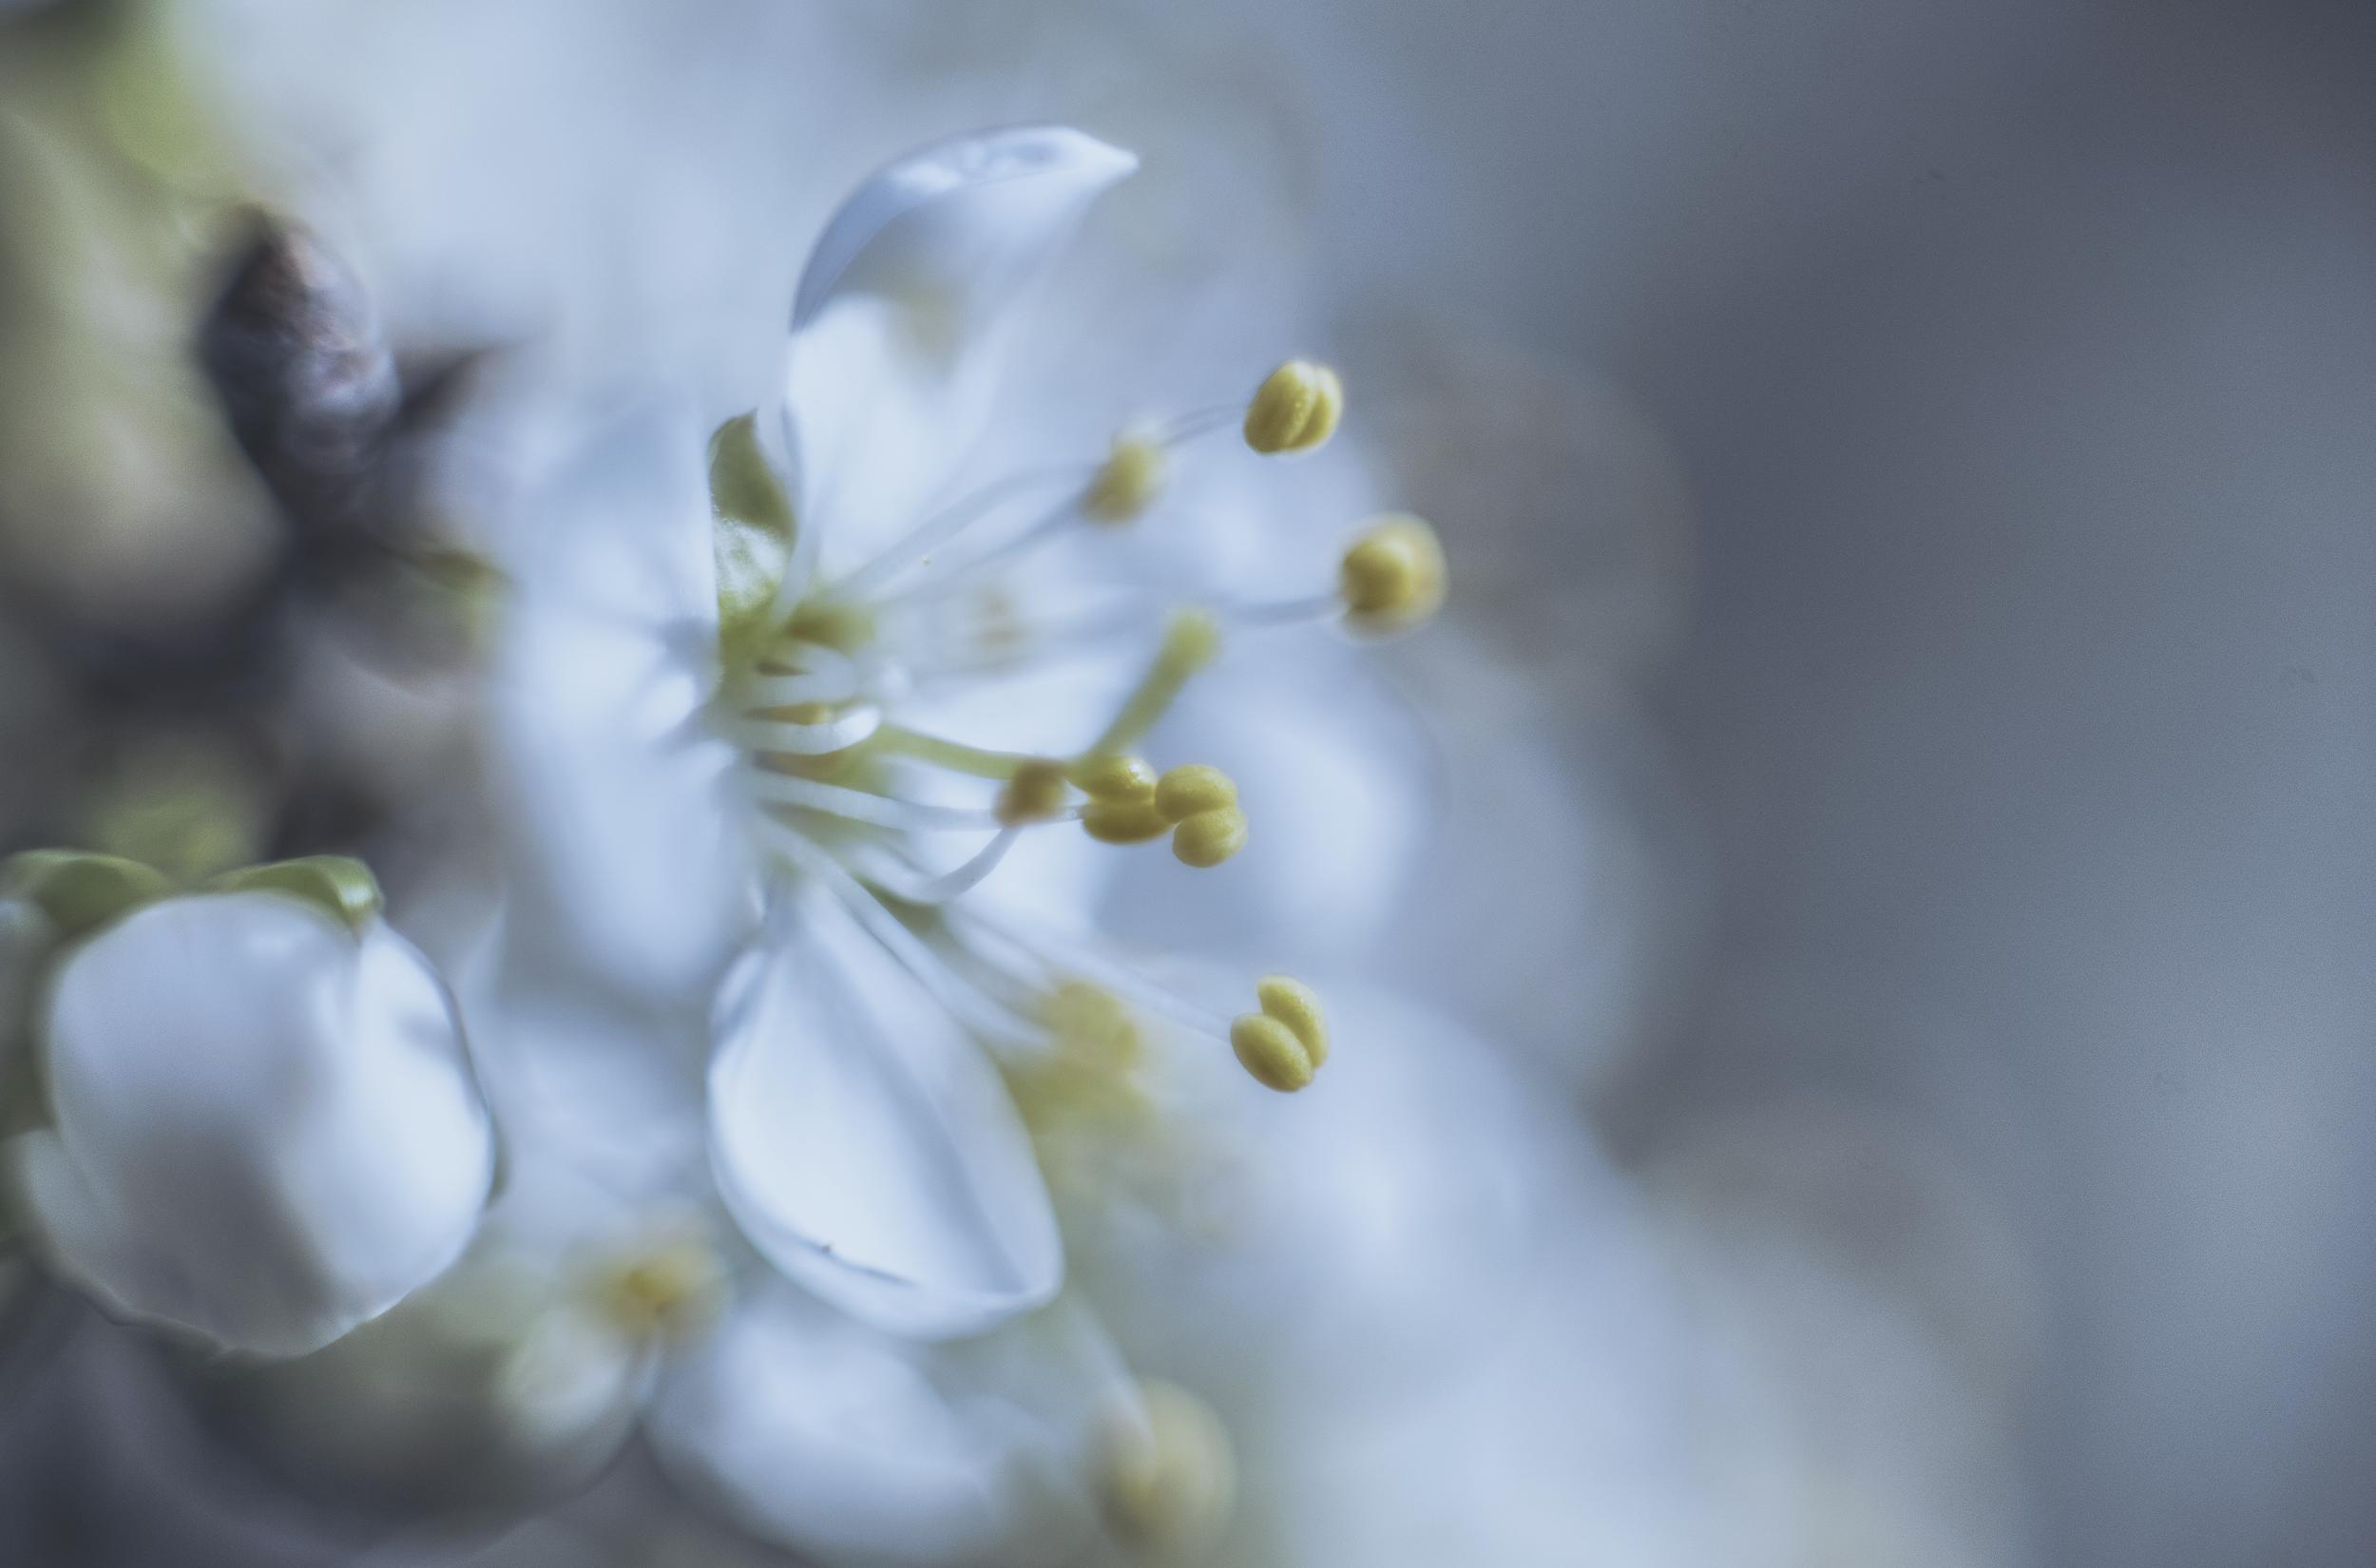
nature, branch, blossom, plant, white, photography, fruit, sunlight, leaf, flower, petal, europe, pollen, spring, green, produce, macro, botany, nikon, closeup, flora, wildflower, close up, nikkor, coeuruyann, tamines, nikond750, macro photography, c uruyann